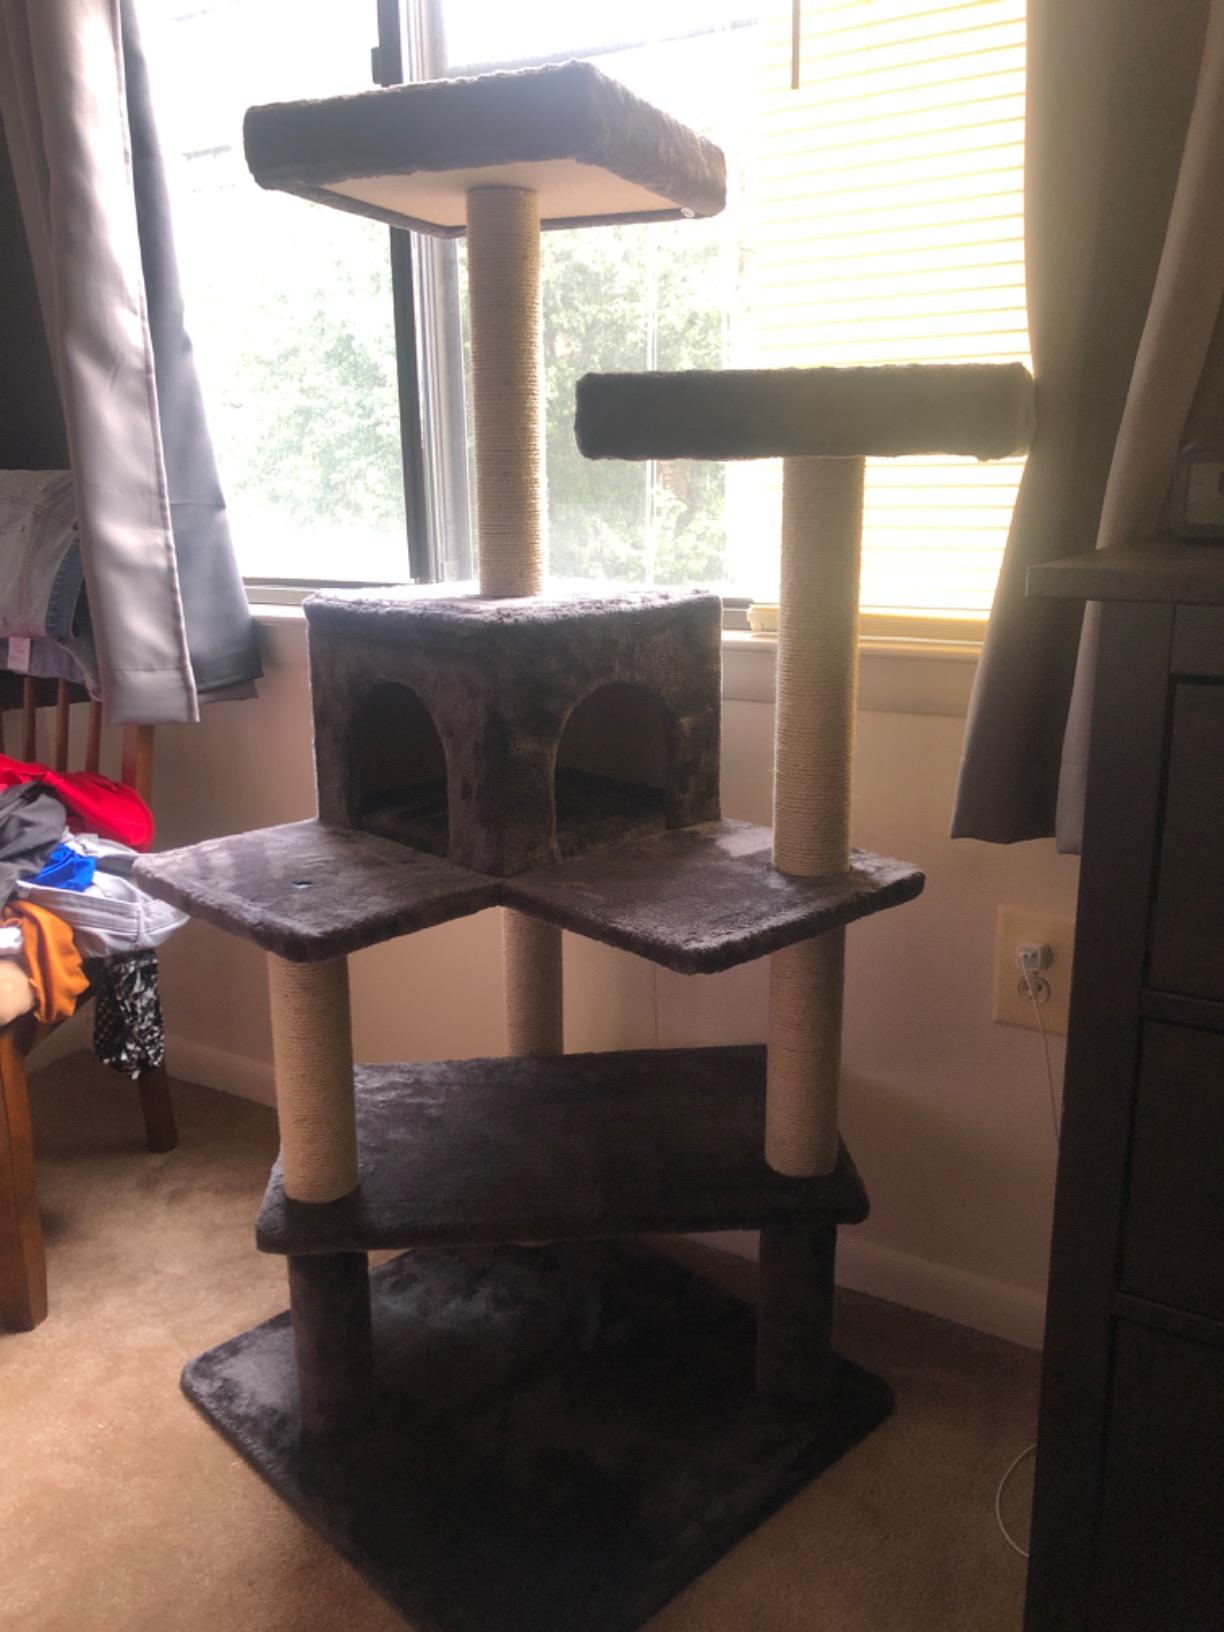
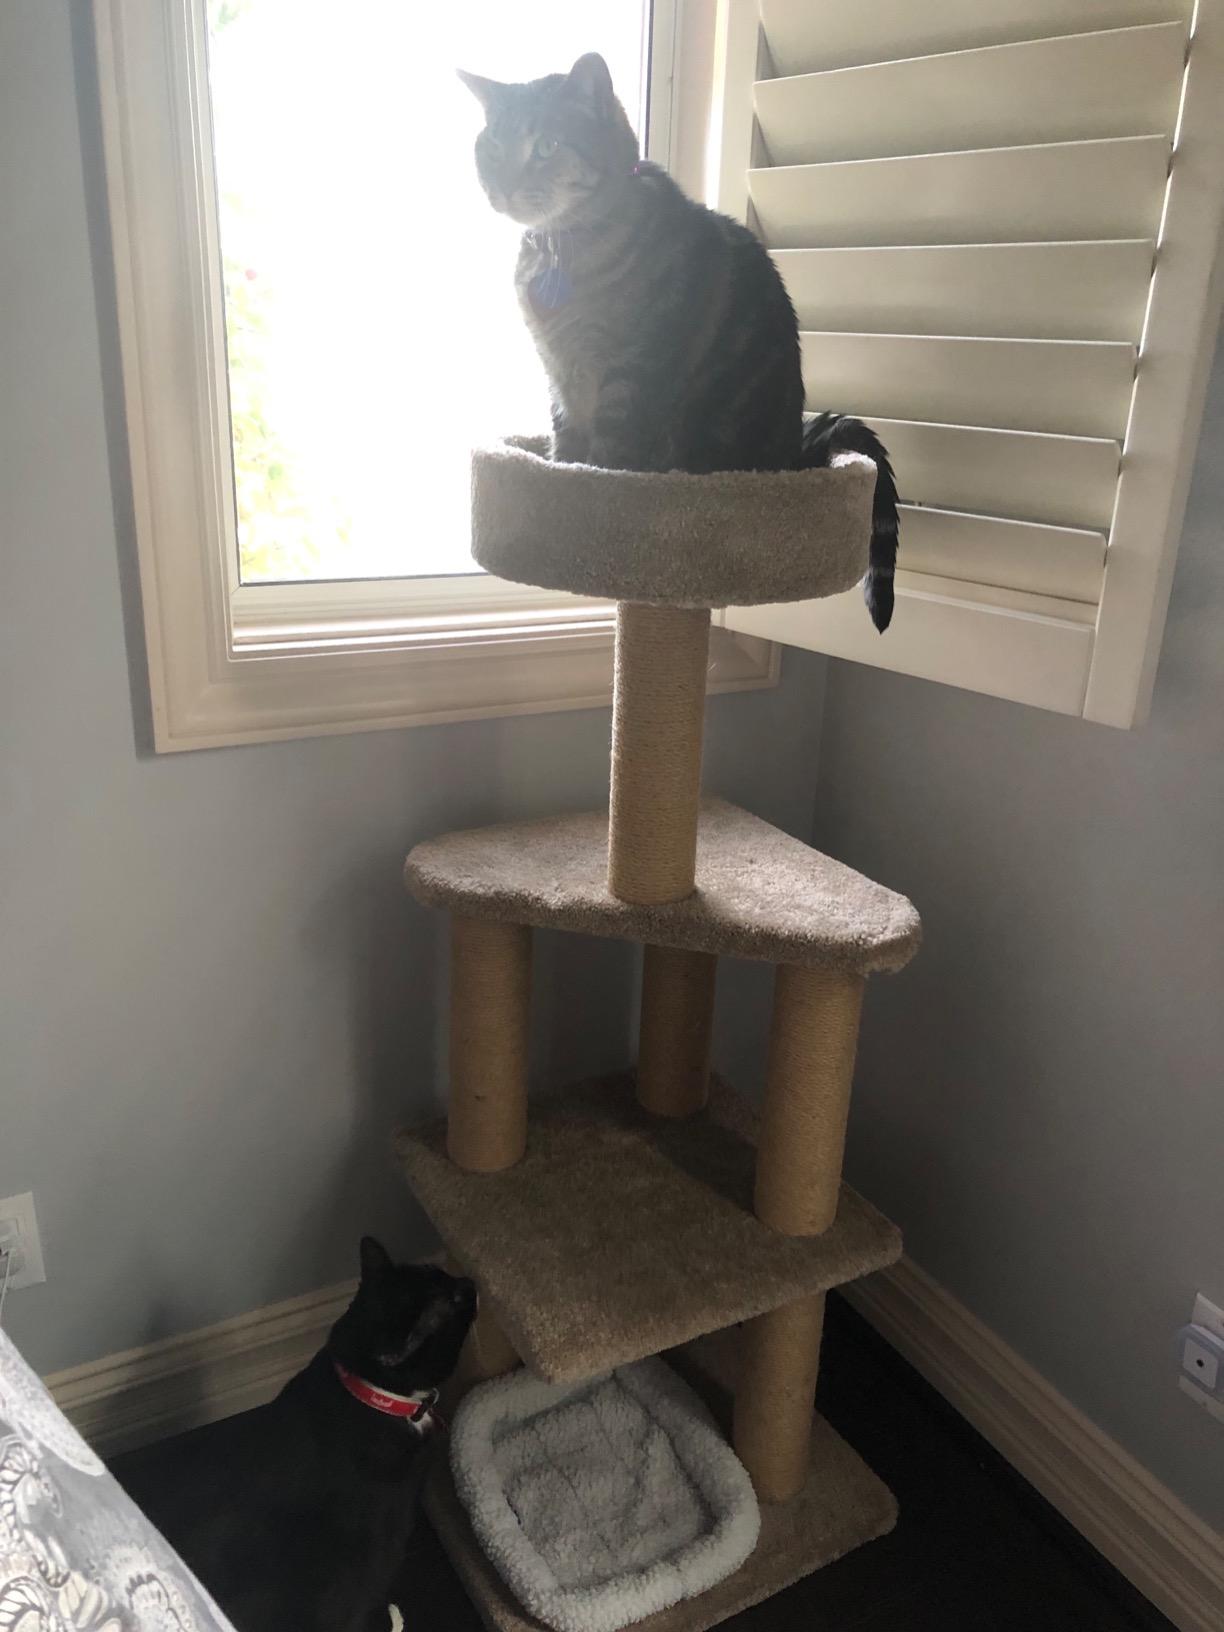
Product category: items_cat tree
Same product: no